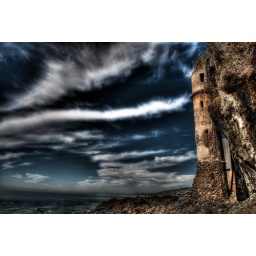
Photo taken at Laguna beach in California for a lighthouse in Victoria beach